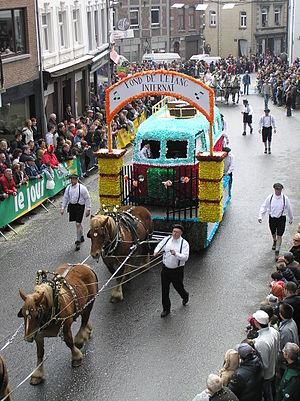
Si la ville de Herve est réputée pour son fromage, elle est aussi connue pour sa cavalcade qui se déroule chaque lundi de Pâques.
Herve est une ville francophone de Belgique située en Région wallonne dans la province de Liège, à 8 km à vol d'oiseau de Verviers et à 17 km de Liège. Herve est réputée pour son fromage.